Oil-paper umbrella

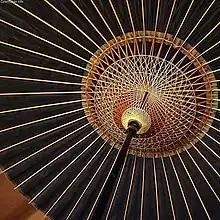
The underside of a Japanese oil-paper umbrella

In traditional Hakka marriages, the bride's parents must pay dowry to the husband's family, in which oil-paper umbrella is one of the required dowries. "" (paper) is a homonym for "" (sons) in Chinese, for the connotation of having sons early. The character "" (umbrella) contains five "" (man) with the connotation of many sons and grandsons. Oil-paper umbrella is straight up, with the symbol to eradicate evil spirits. The circular appearance symbolizes "fullness" connotation of a beautiful marriage. And since the umbrella itself can shield rain and the wind, thus prohibiting evil spirits from entering in. Other dowries that come with the oil-paper umbrella include five colored pants, make up the table, door curtain, and boxes. In wealthier families, dowries could include god and jewelry or high-quality cloth or blankets. In addition, bride family would give vegetables that have homonym with positive words such as celery, garlic, and chives, that are then tied with red rope given as gifts to the husband's family.